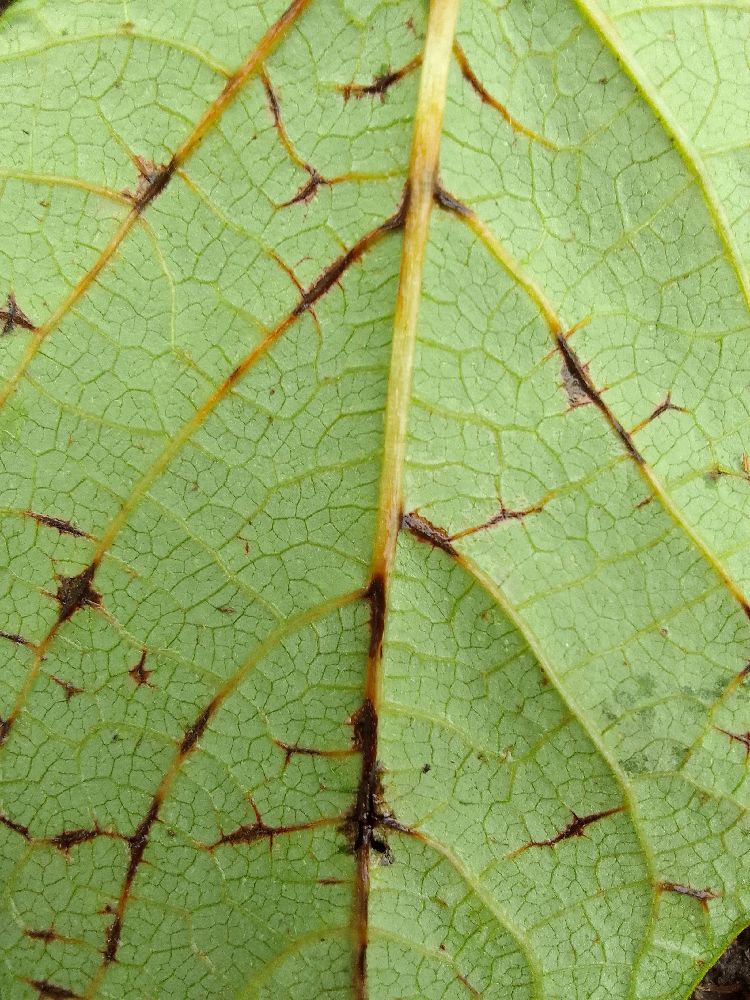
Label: anthracnose